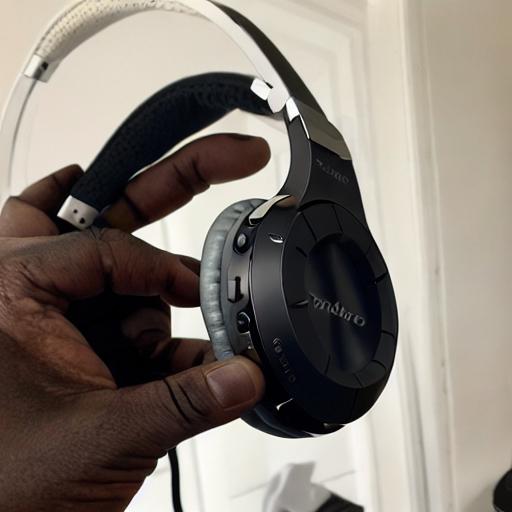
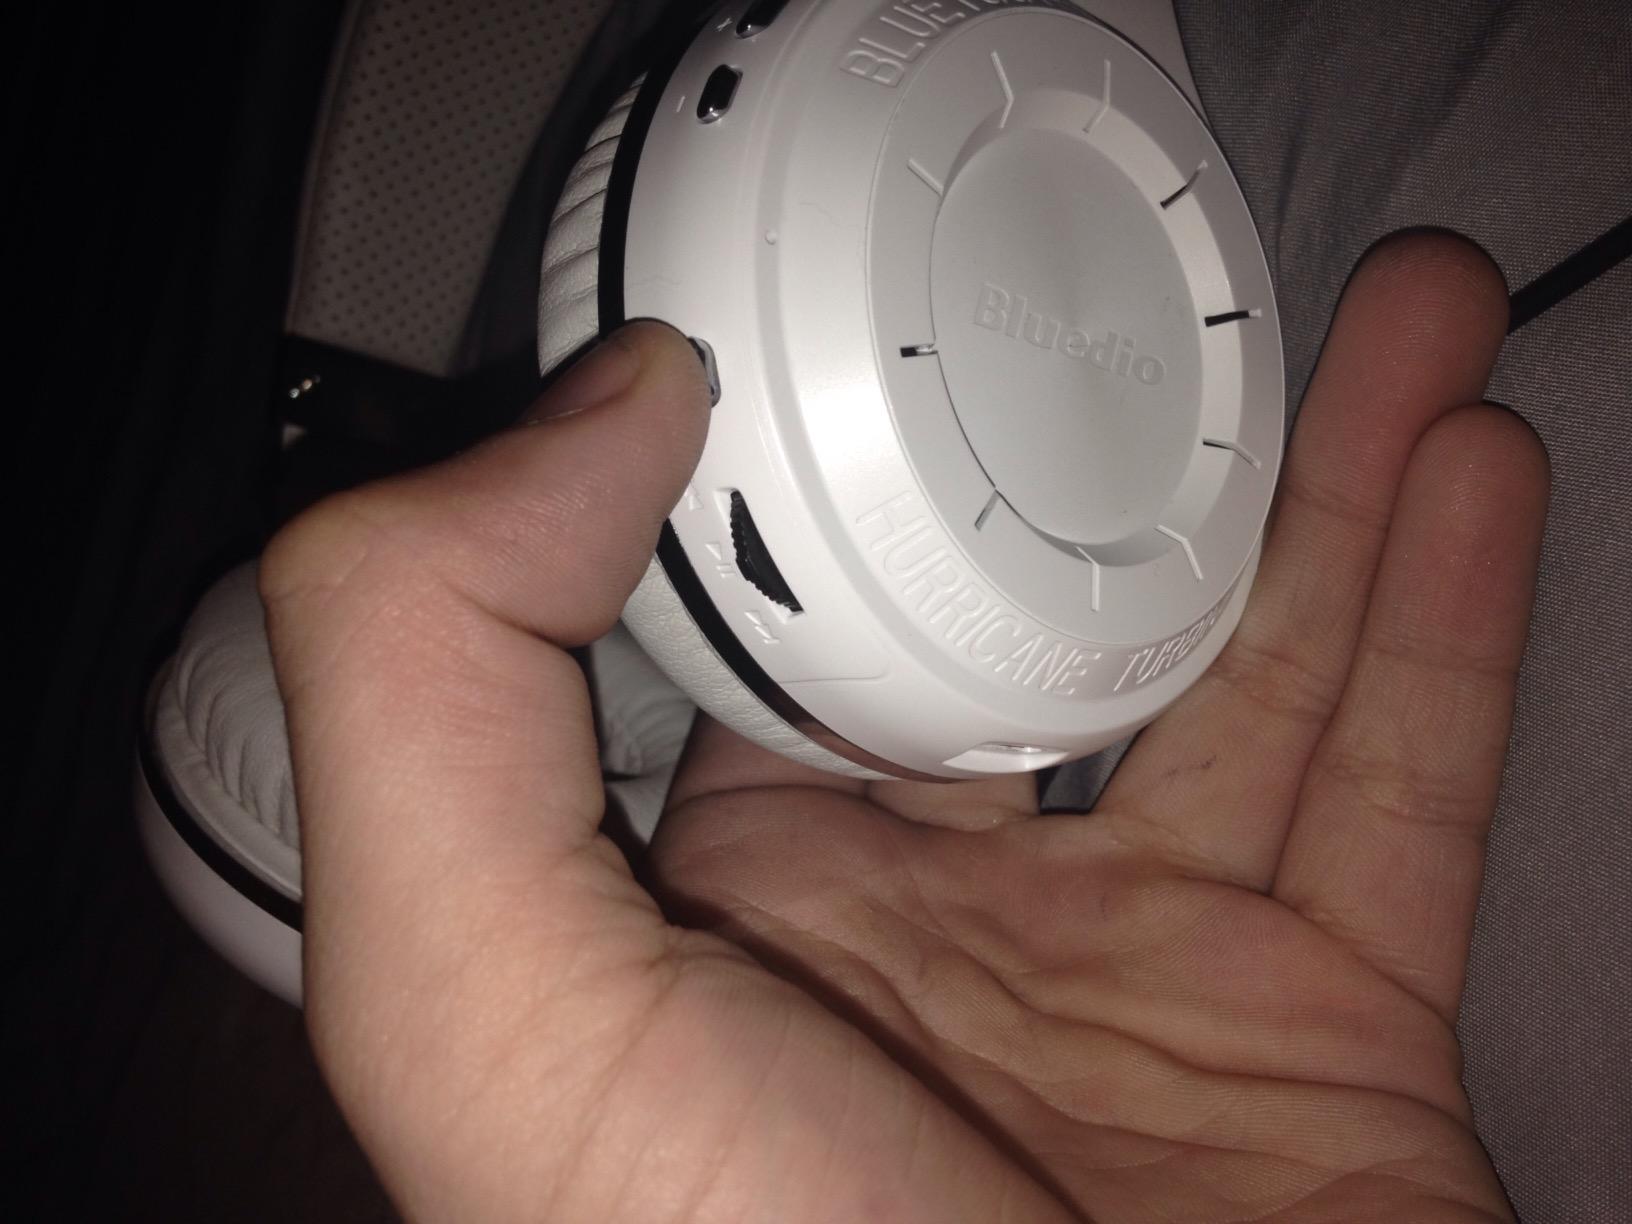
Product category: headphones
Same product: no